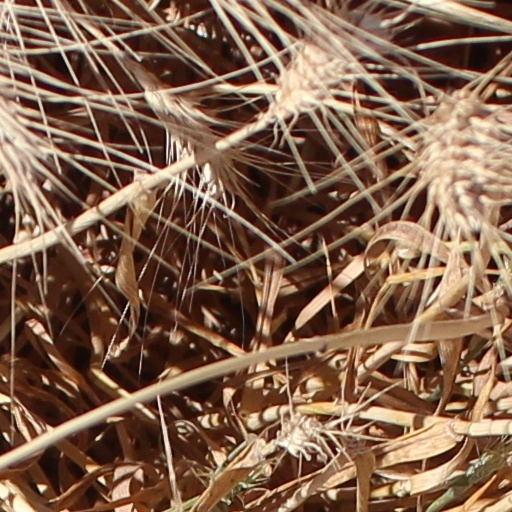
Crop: wheat